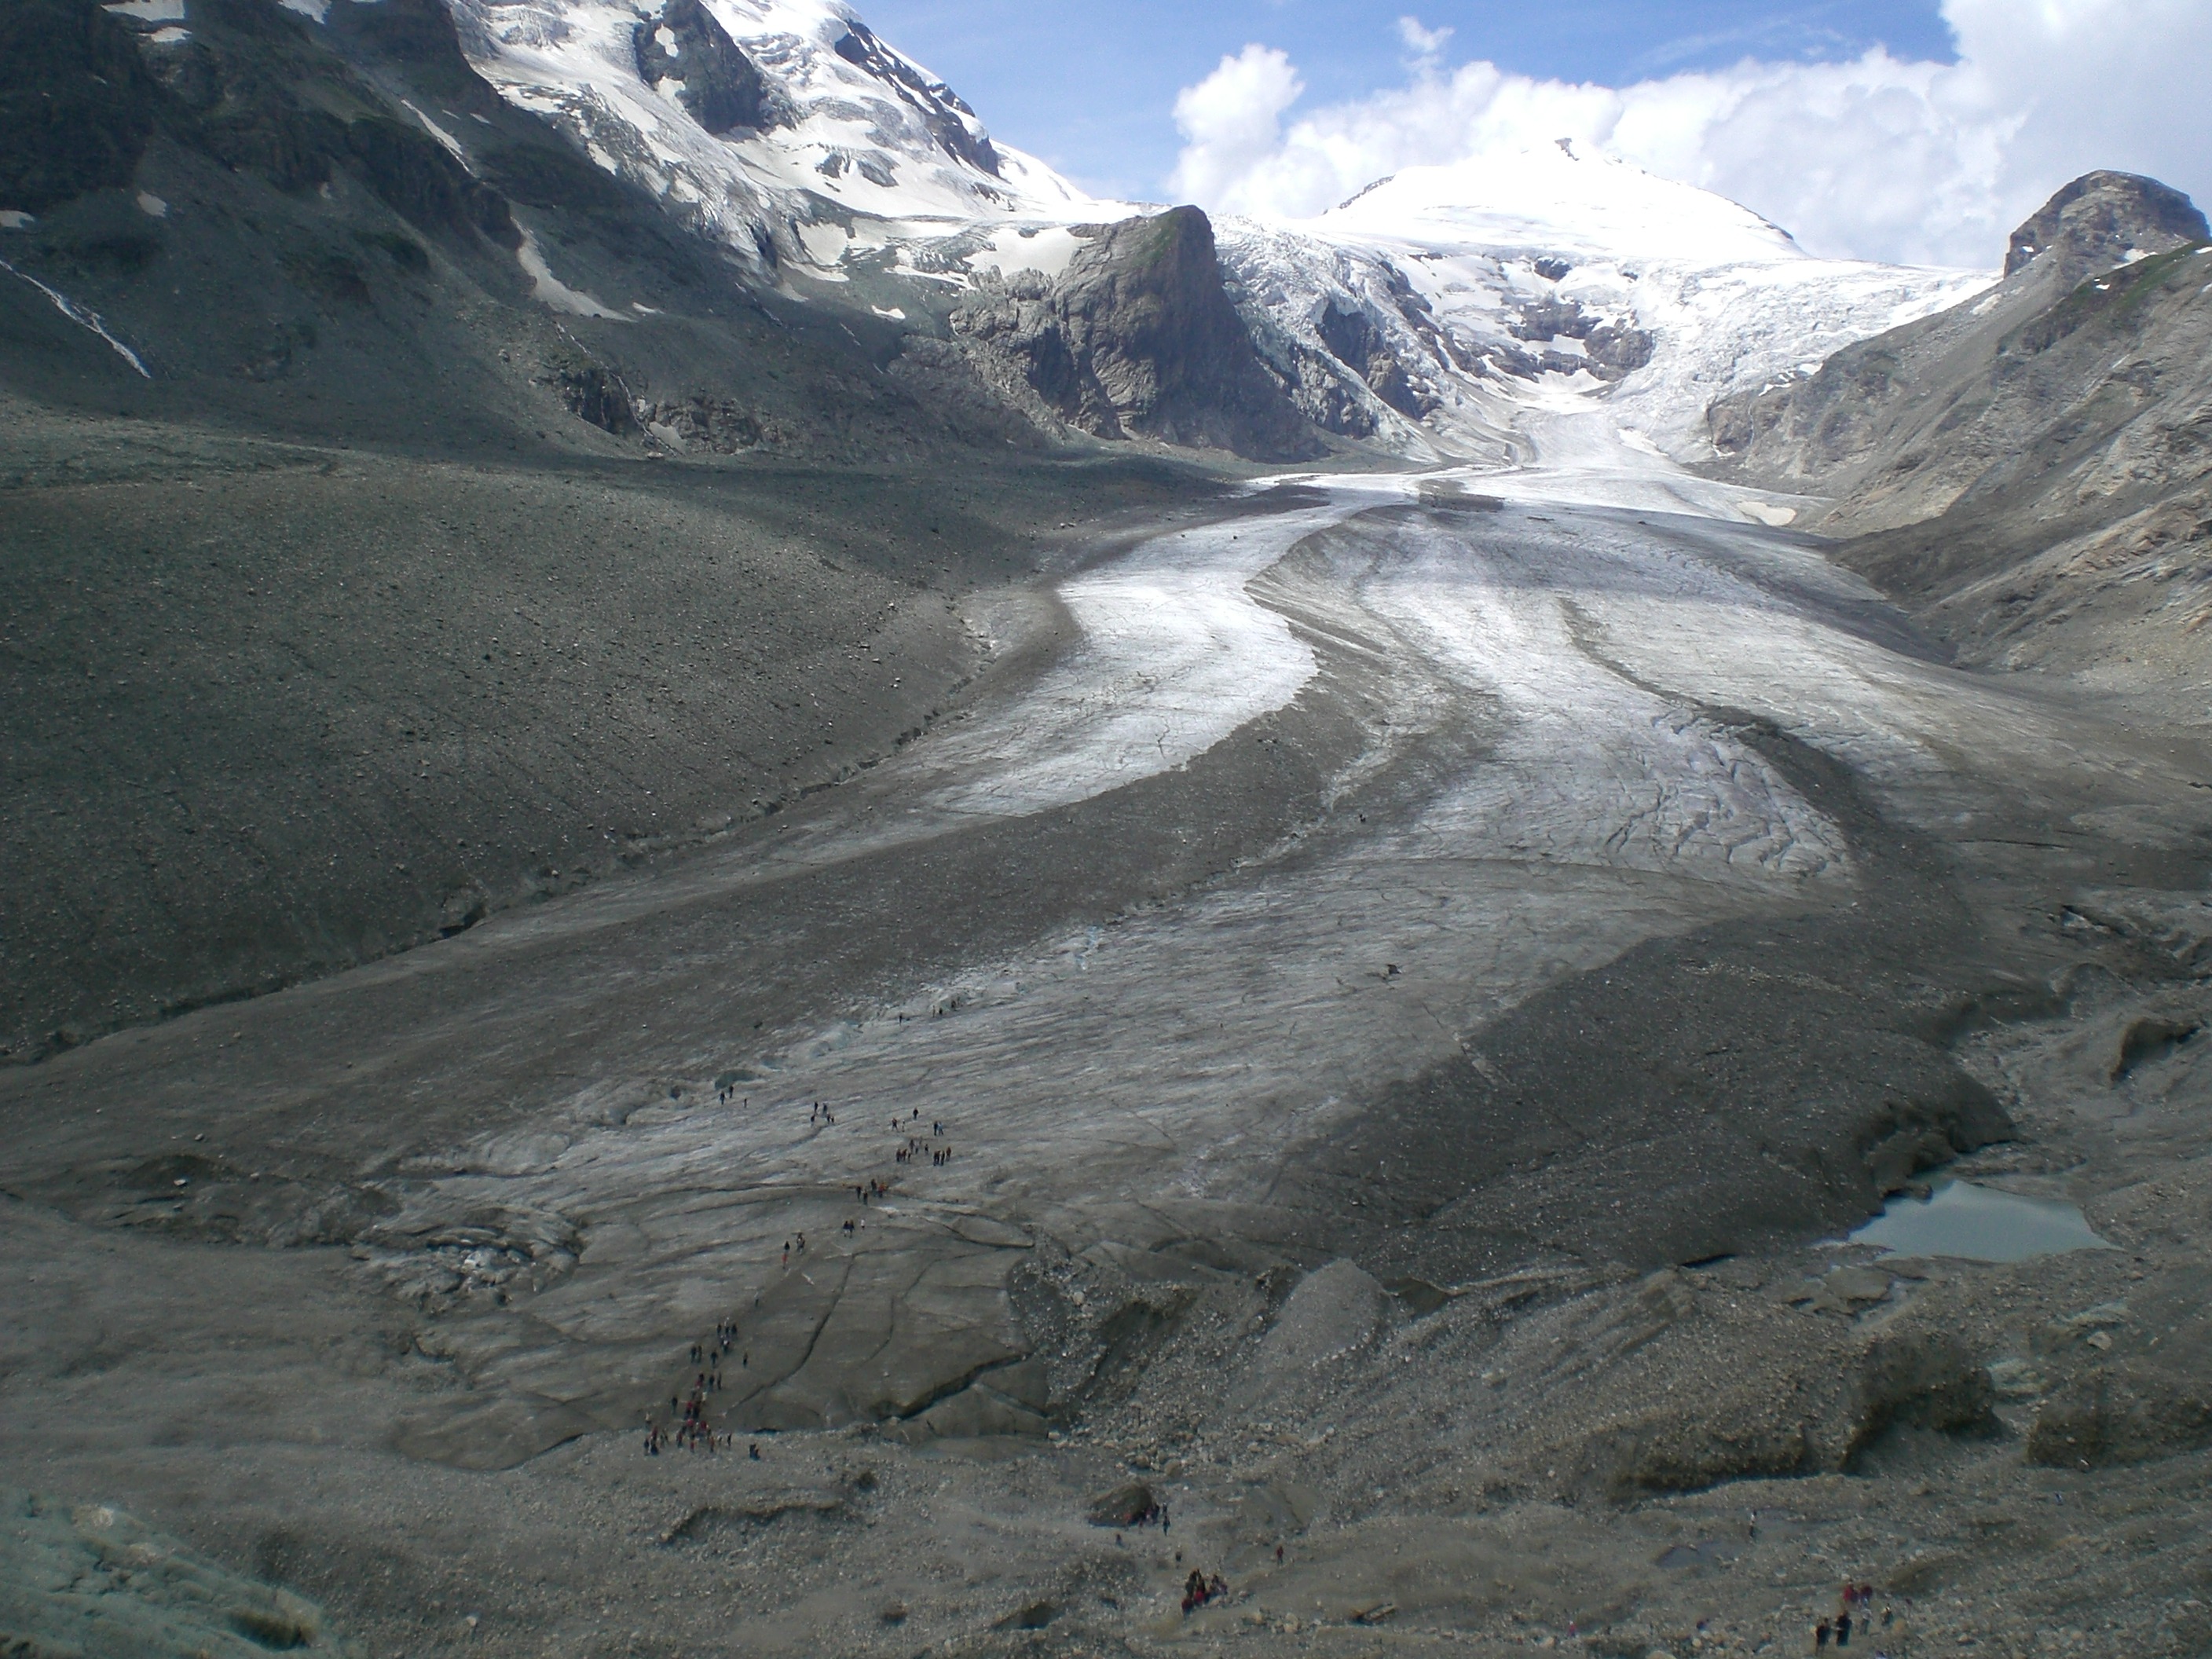
mountain, snow, cold, hiking, valley, mountain range, glacier, alpine, ridge, geology, holidays, mountains, alps, badlands, plateau, wanderlust, fell, cirque, rise, risk, global, moraine, imposing, landform, comb, steinig, mountain pass, summit cross, global warming, pasterze glacier, geographical feature, mountainous landforms, glacial landform, geological phenomenon, emigrants